Zagreb Synagogue

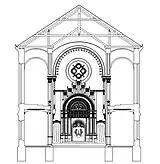
Computer reconstruction of the cross section of the Zagreb Synagogue.

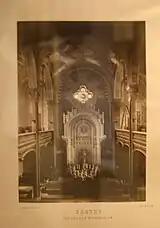
Synagogue's interior was photographed in 1880 by Ivan Standl.

The composition of the main facade, with its dominant drawn-out and elevated projection and the two symmetrical lower lateral parts, reflects the internal division into three naves. At ground-floor level, the front was distinguished by the three-arch entrance and bifora, whereas the first-floor level had a high triforium with an elevated arch and the quadrifoliate rosettes on the staircases.